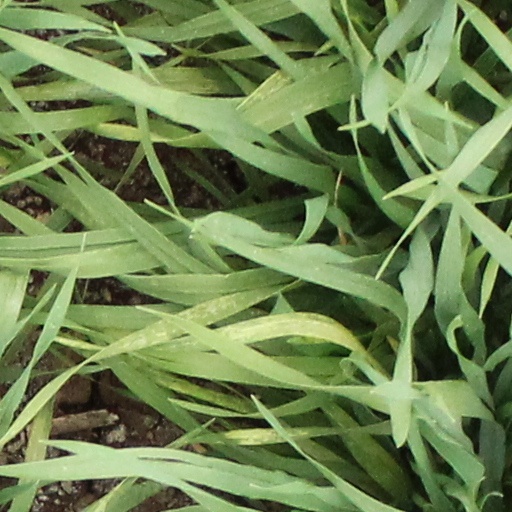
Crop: wheat